Light in painting

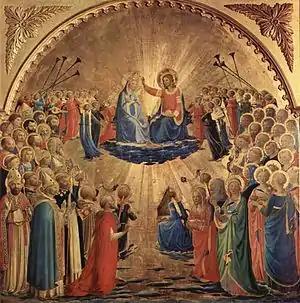
"Coronation of the Virgin" (1435), by Fra Angelico, Uffizi Gallery, Florence.

In Christian iconography, light is also present in the halos of the saints, which used to be made – especially in medieval art – with a golden nimbus, a circle of light placed around the heads of saints, angels and members of the Holy Family. In Fra Angelico's "The Annunciation", in addition to the halo, the artist placed rays of light radiating from the figure of the archangel Gabriel, to emphasize his divinity, the same resource he uses with the dove symbolizing the Holy Spirit. On other occasions, it is God himself who is represented in the form of rays of sunlight, as in "The Baptism of Christ" (1445) by Piero della Francesca. The rays can also signify God's wrath, as in "The Tempest" (1505) by Giorgione. On other occasions light represents eternity or divinity: in the vanitas genre, beams of light used to focus on objects whose transience was to be emphasized as a symbol of the ephemerality of life, as in "Vanities" (1645) by Harmen Steenwijck, where a powerful beam of light illuminates the skull in the center of the painting.